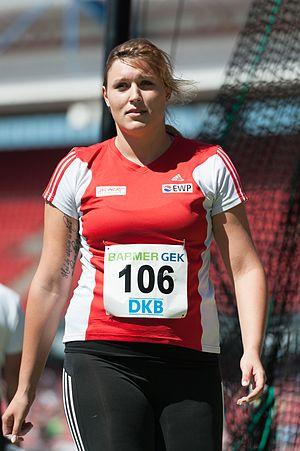
Kristin Pudenz est une athlète allemande, spécialiste du lancer du disque.